Sedgwick House (Bath, New York)

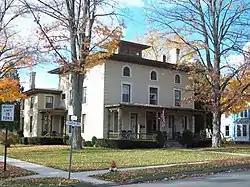
Sedgwick House, October 2009

Sedgwick House is a historic home located at Bath in Steuben County, New York. It was built between 1840 and 1854 and is a -story Italianate style brick dwelling coated with stucco. The low pitched hipped roof features a prominent cupola.